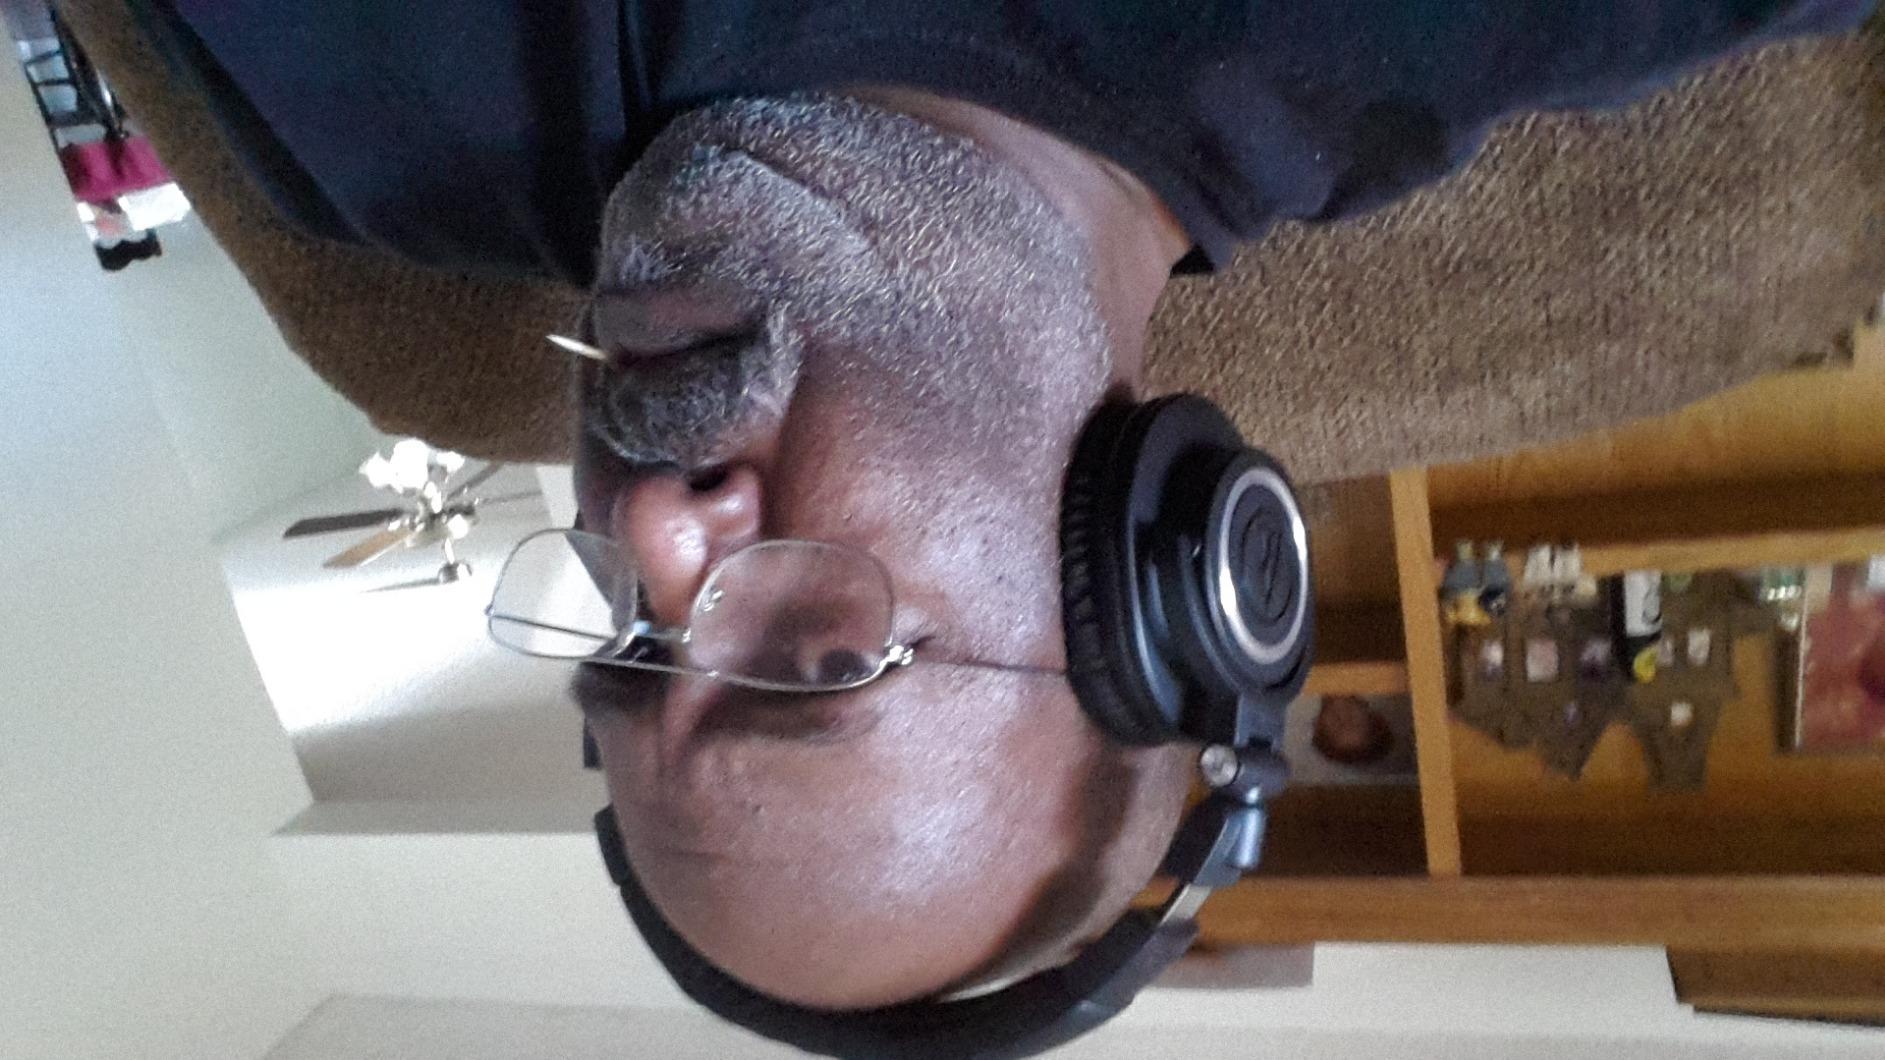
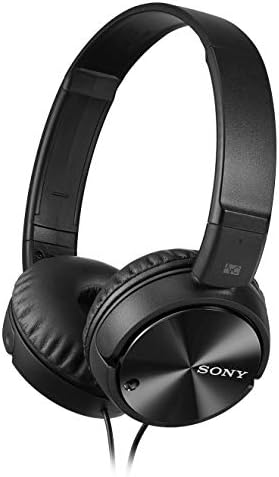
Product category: headphones
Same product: no